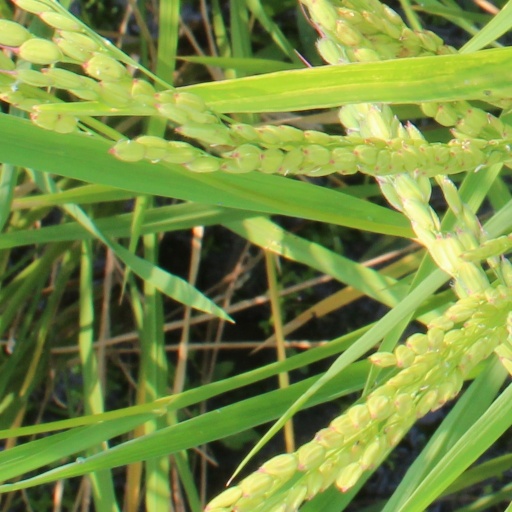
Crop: rice